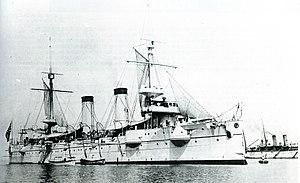
La classe Chitose fut la quatrième classe de croiseur protégé construite aux États-Unis pour l'arsenal naval de Yokosuka de la Marine impériale japonaise.